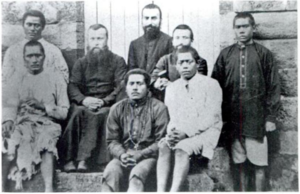
Photographie extraite de l'ouvrage de Frédéric Angleviel (1994) montrant trois pères maristes et des séminaristes à Lano, sur l'île de Wallis, vers 1890.
L'histoire de Wallis-et-Futuna fait partie intégrante de celle de l'Océanie. Peuplées aux environs du Iᵉʳ millénaire av. J.-C. par des austronésiens de la civilisation lapita, les îles 'Uvea et Futuna font ensuite partie de la Polynésie ancestrale jusqu'aux premiers siècles après J.C. : il s'agit du foyer originel des polynésiens, qui partagent une langue et une culture commune. Par la suite, une différenciation s'opère entre ces îles : chacune d'entre elles développe une langue, une culture et une organisation sociale spécifique, tout en restant intégrées au sein d'un grand réseau insulaire avec les archipels voisins. Wallis est conquise par les Tongiens, qui laissent une influence durable dans la société wallisienne, tandis que Futuna, plus isolée, résiste mieux aux envahisseurs tongiens et préserve ses relations avec Samoa.
Le diocèse de Wallis et Futuna est une église particulière de l'Église catholique en France. Érigé en 1966, il couvre le territoire d'outre-mer de Wallis et Futuna. Son siège est à Mata-Utu, sur l'île de Wallis. Suffragant de l'archidiocèse métropolitain de Nouméa, il relève de la province ecclésiastique de Nouméa.